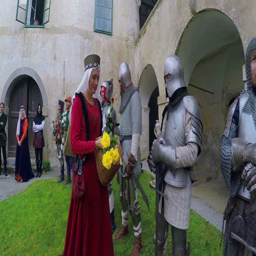
royal queen is giving away yellow flowers to the knights that are standing in a row .